Der Kommissar (TV series)

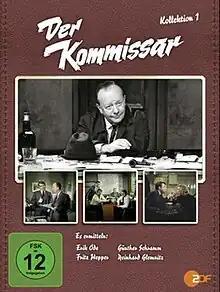
Schramm (sitting); Glemnitz, Wepper, Ode (from left to right)

Der Kommissar (English "The Police Inspector") is a German television series about a group of detectives of the Munich homicide squad ("Mordkommission"). All 97 episodes (55 minutes each), which were shot in black-and-white and first broadcast between 1969 and 1976, were written by Herbert Reinecker and starred Erik Ode as Kommissar Herbert Keller. Keller's assistants were Walter Grabert (Günther Schramm), Robert Heines (Reinhard Glemnitz), and Harry Klein (Fritz Wepper) who, in 1974, was replaced by his younger brother (also in real life) Erwin Klein (Elmar Wepper).